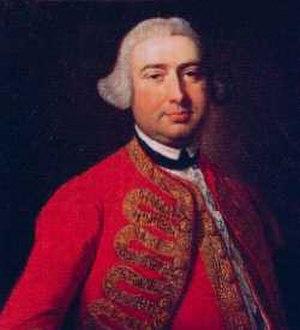
Oreste est un opéra de George Friederic Haendel en trois actes. Le livret a été adapté de manière anonyme de L'Oreste de Giangualberto Barlocci, lui-même adapté de Iphigénie en Tauride d'Euripide.